The Flying Doctors

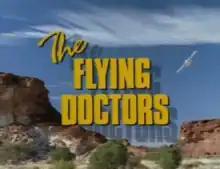
Title card used from Season 4

The Flying Doctors is an Australian drama TV series produced by Crawford Productions that revolves around the everyday lifesaving efforts of the Royal Flying Doctor Service, starring Andrew McFarlane as the newly arrived Dr. Tom Callaghan.